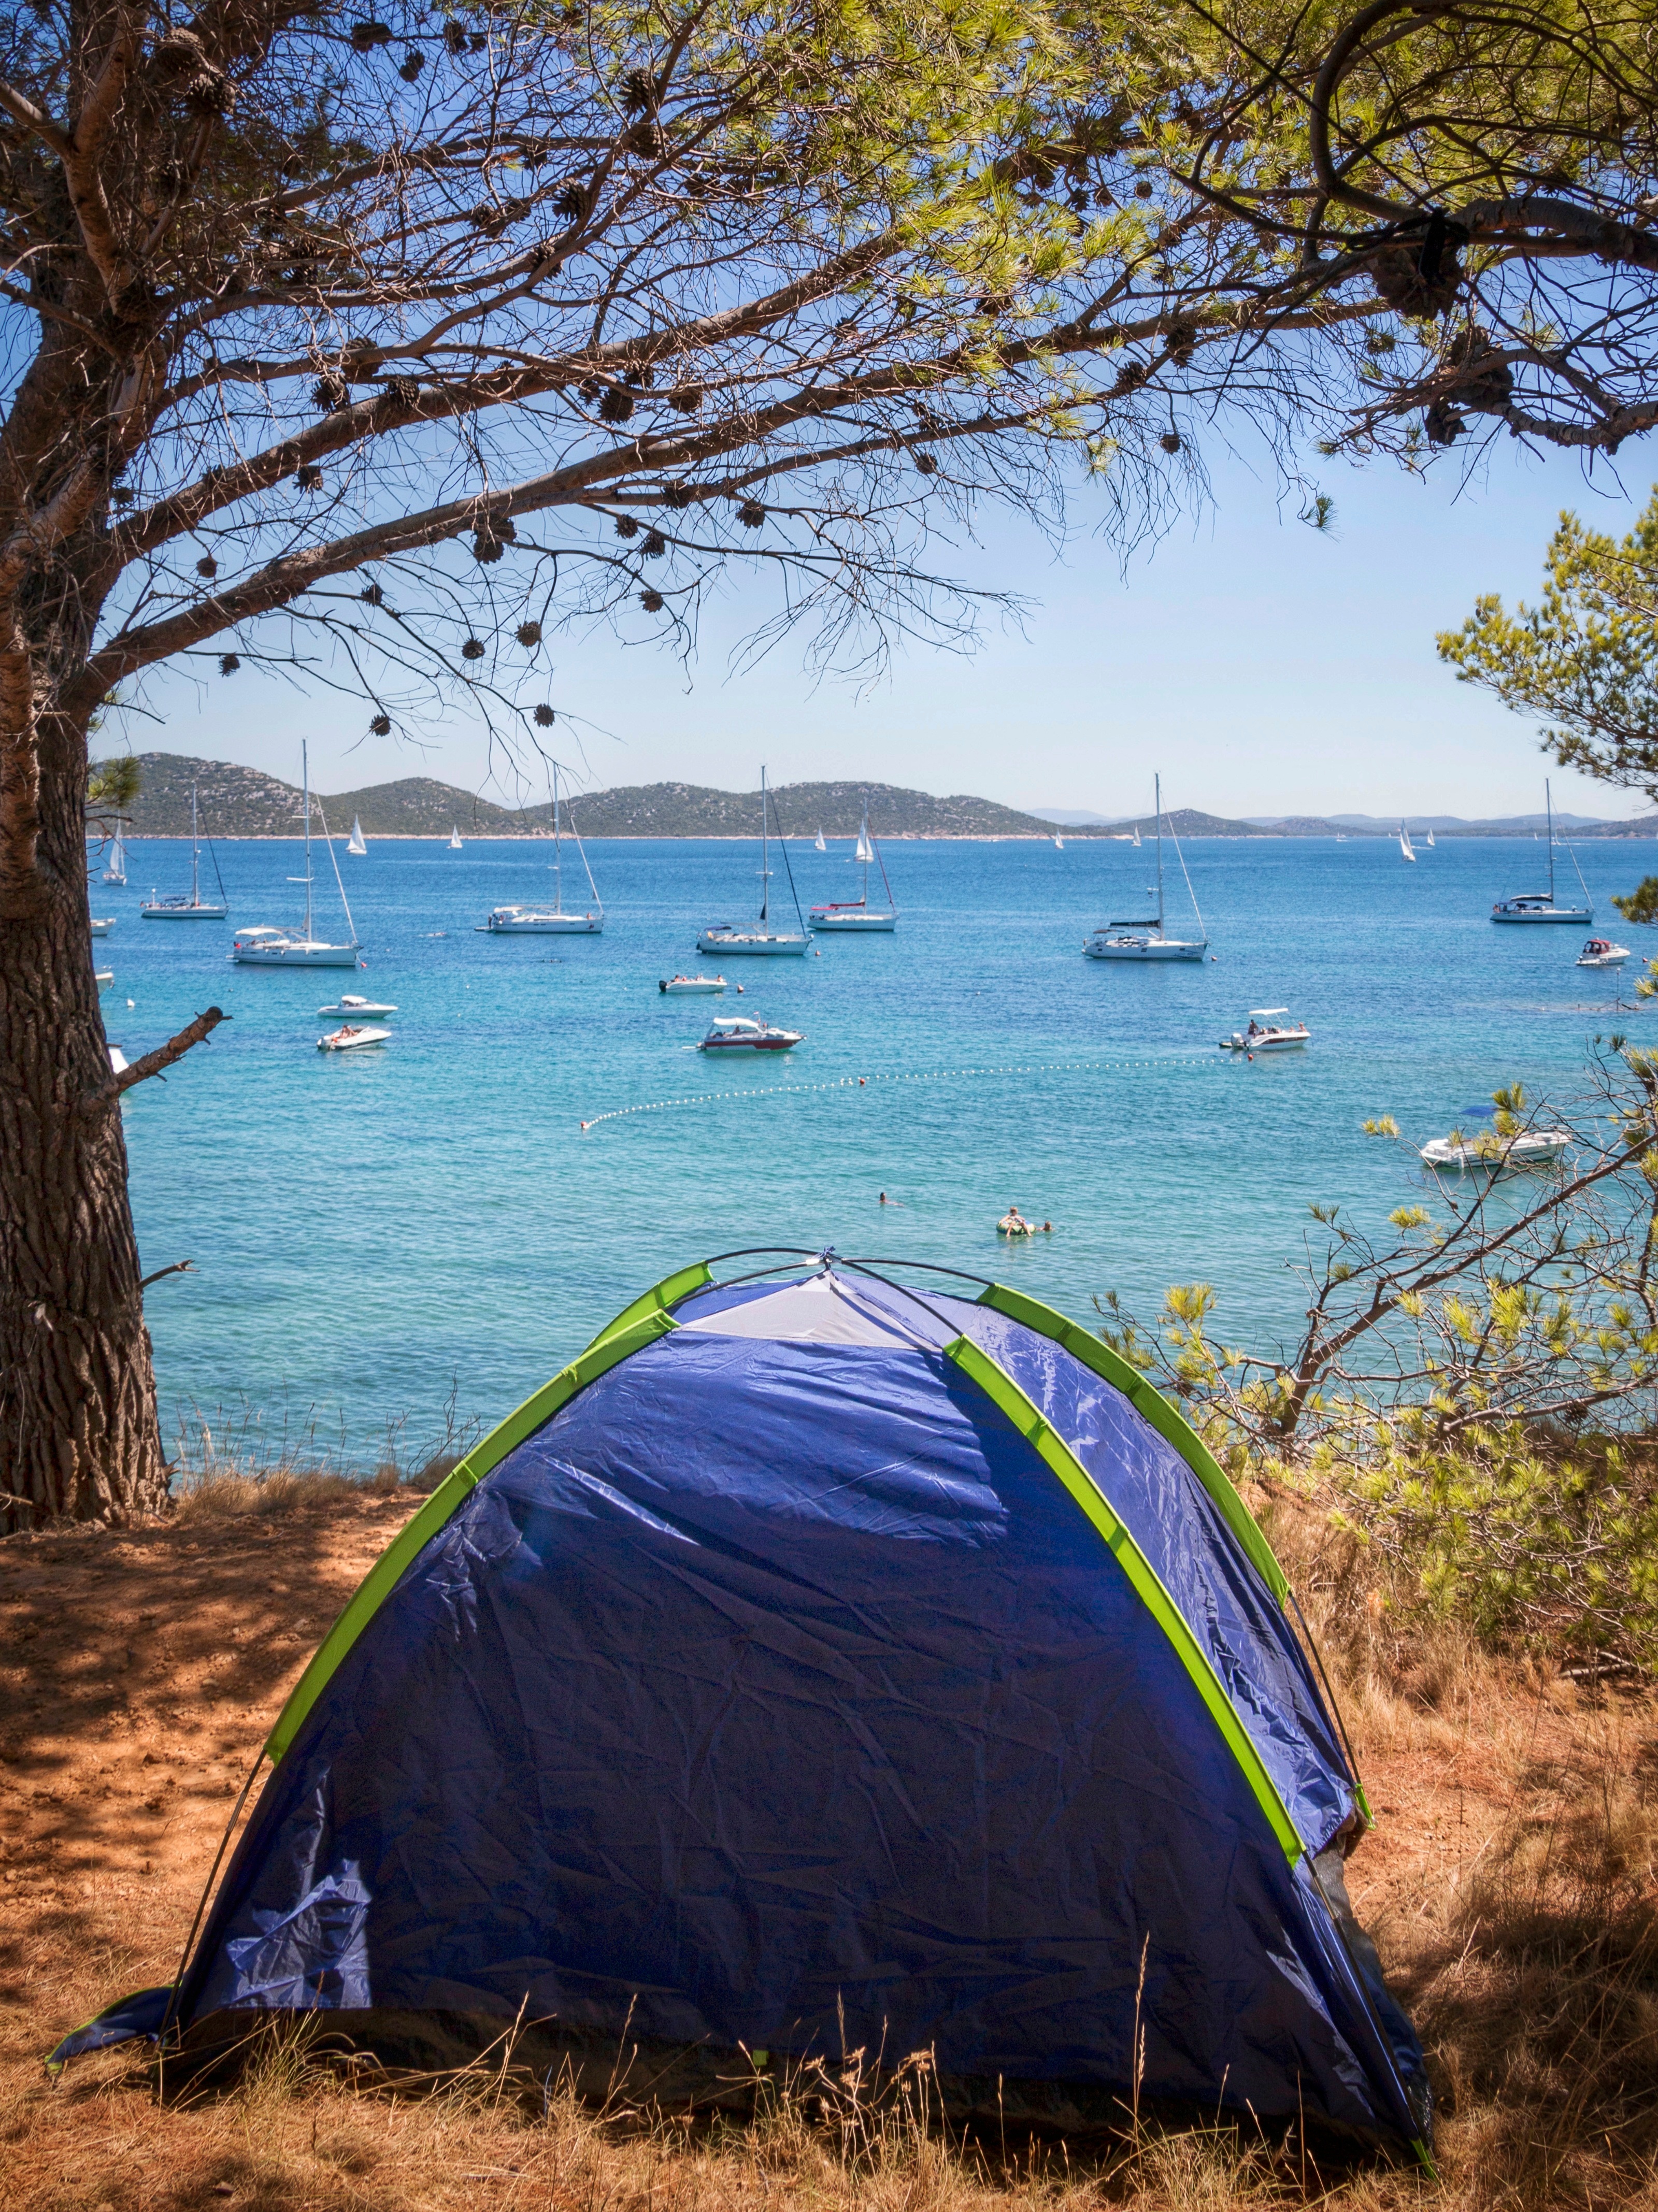
beach, landscape, sea, coast, tree, water, grass, plant, sky, boat, shore, lake, vacation, recreation, bay, tourism, leisure, body of water, plant community